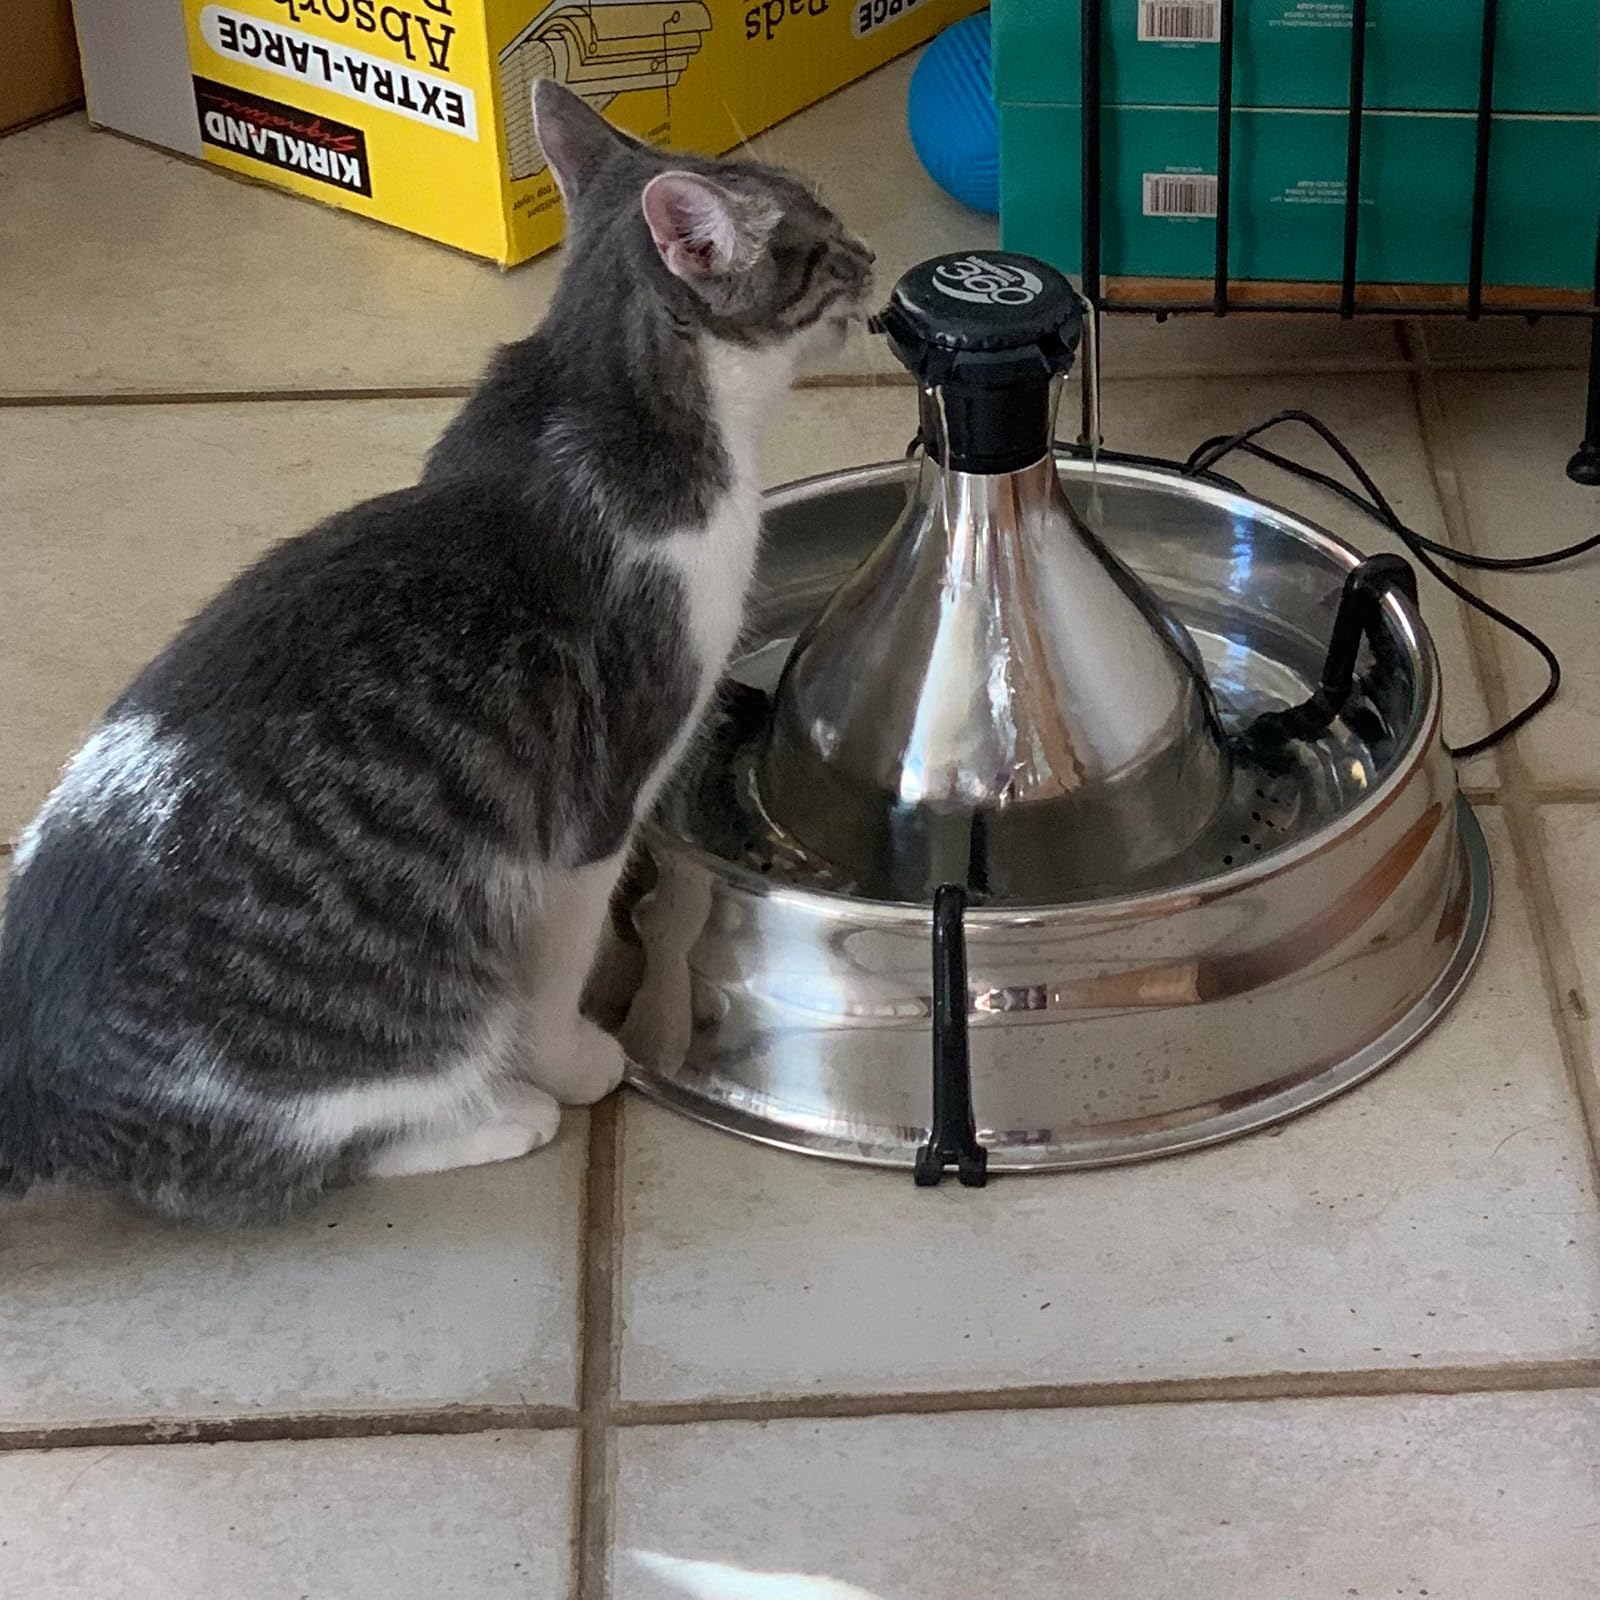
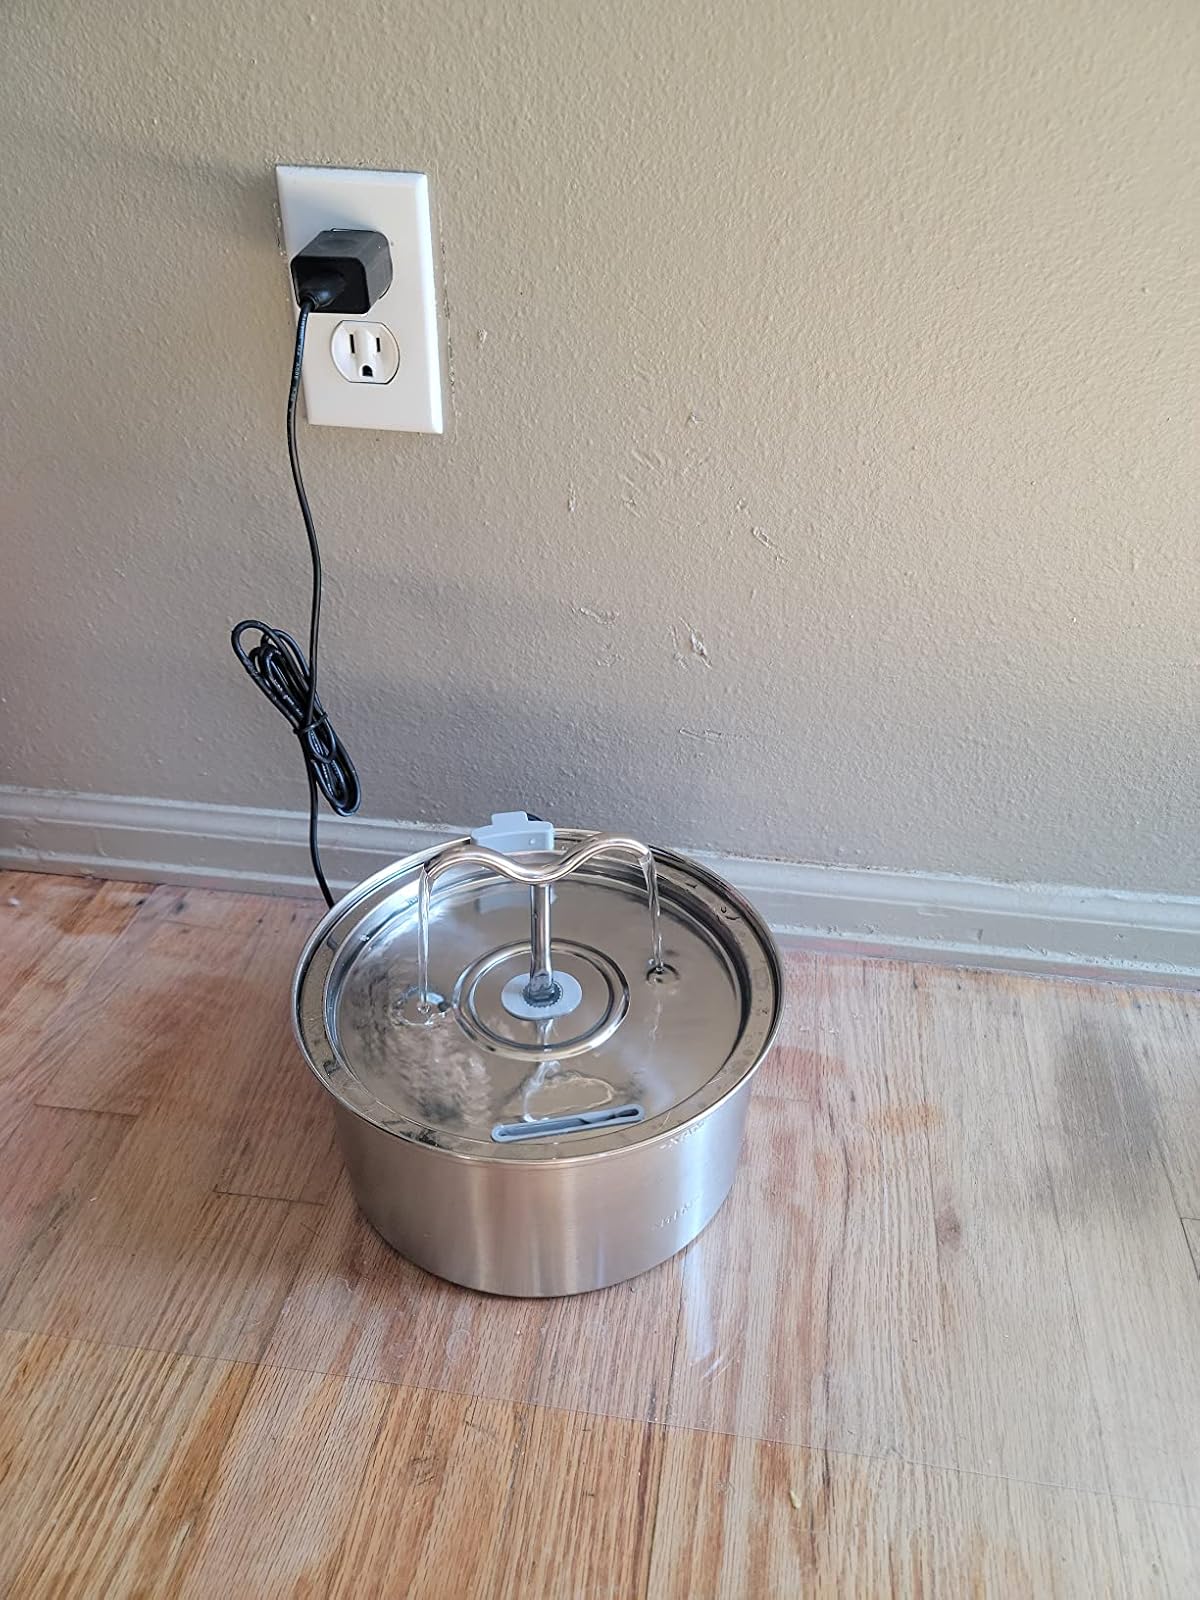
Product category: items_bowl
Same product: no